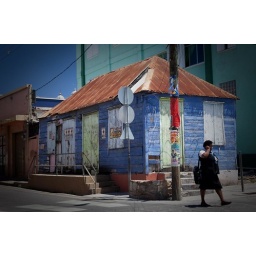
A woman chats on her phone as she crosses the road in St Johns.